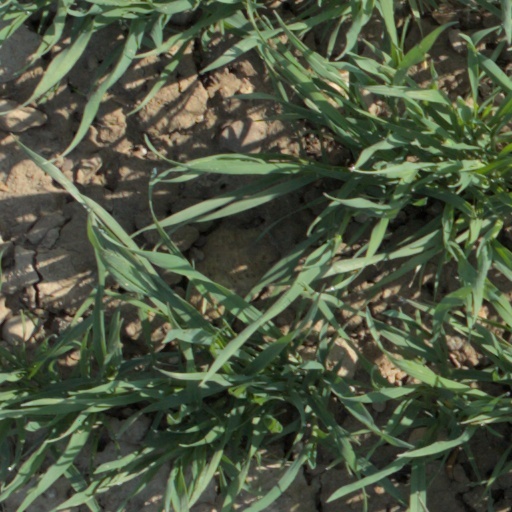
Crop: wheat